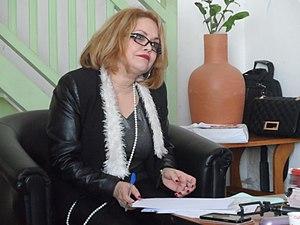
Au Forum littéraire organisé par le magazine L'ivrEscQ, journée dédiée à la femme du 8 mars 2017 à l'Agence Algérienne du Rayonnement Culturel
Nadia Sebkhi, née le 23 janvier 1965 à Alger, est une écrivaine algérienne d'expression française, membre fondateur et directrice de publication du magazine littéraire L'ivrEscQ depuis 2009.